Which point is corresponding to the reference point?
Reference image:
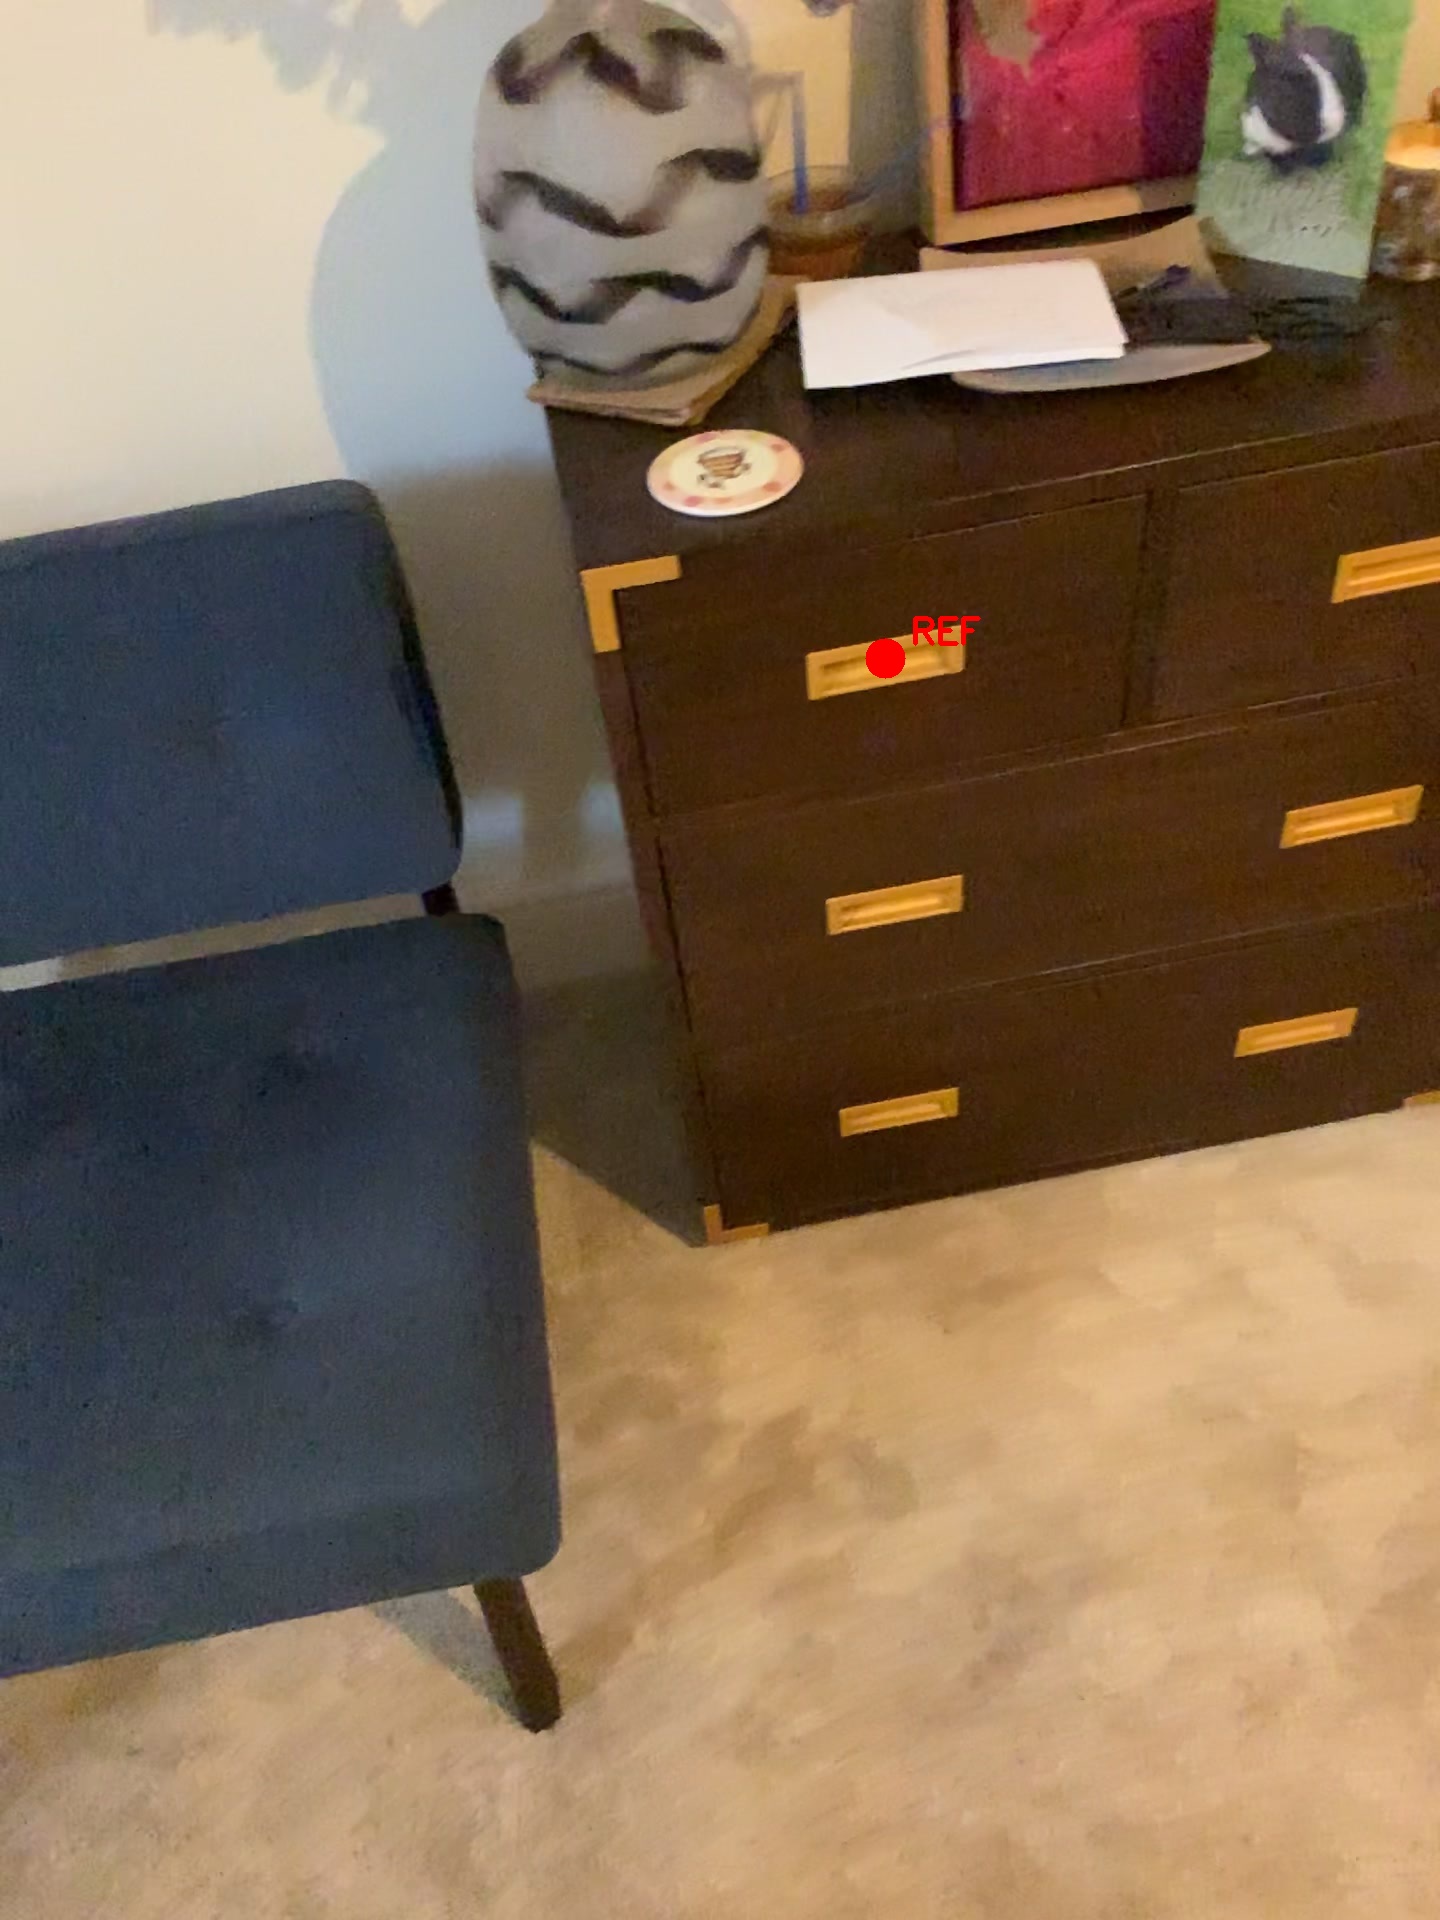
Option image:
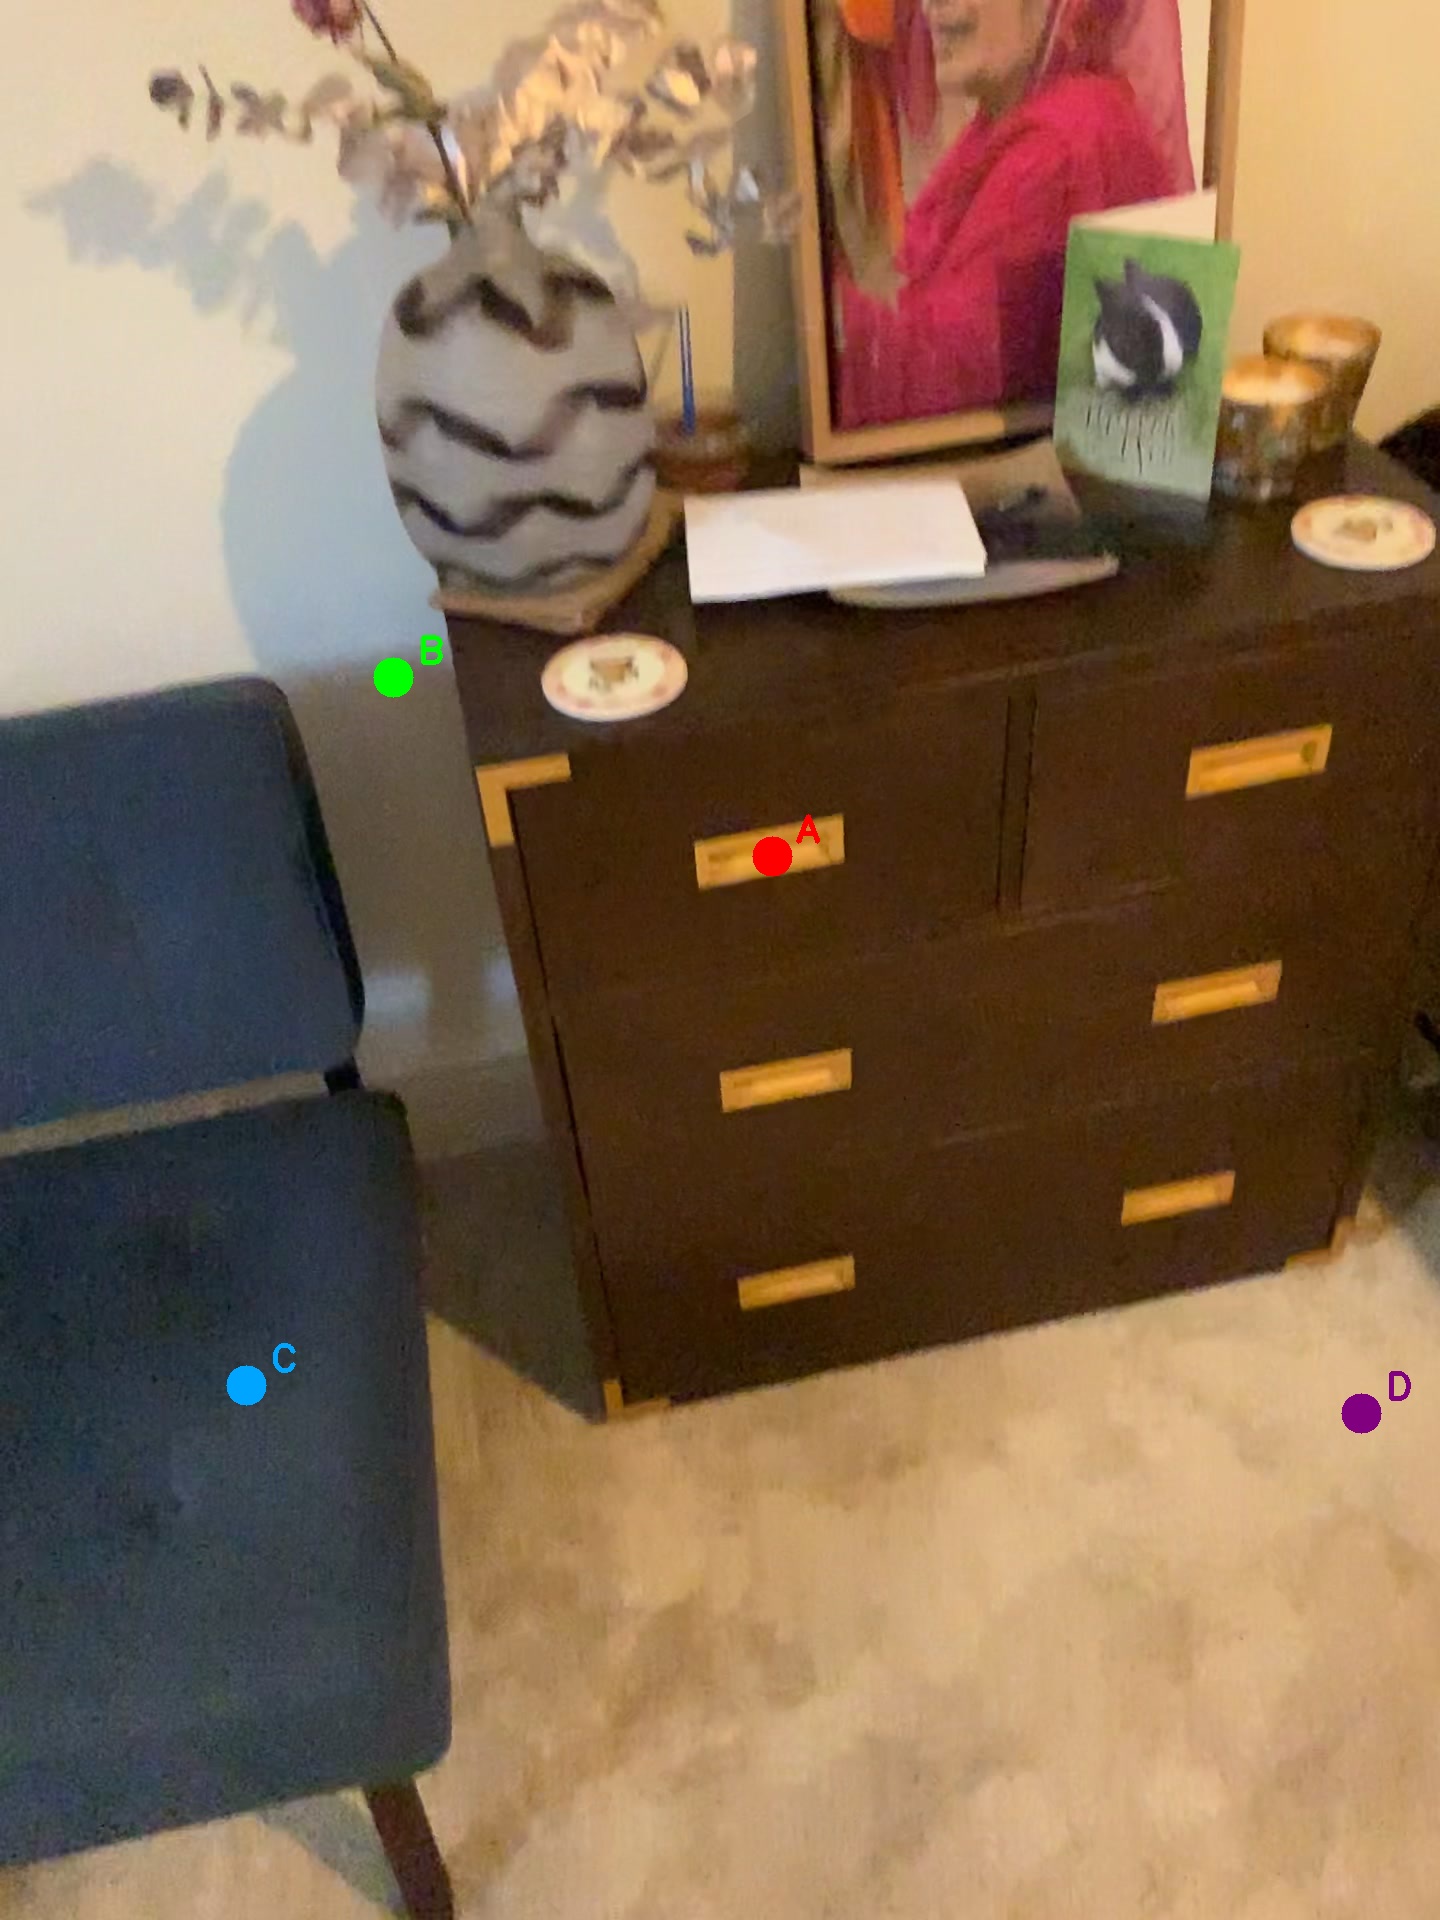
Choices:
Point A
Point B
Point C
Point D
Answer: (A)